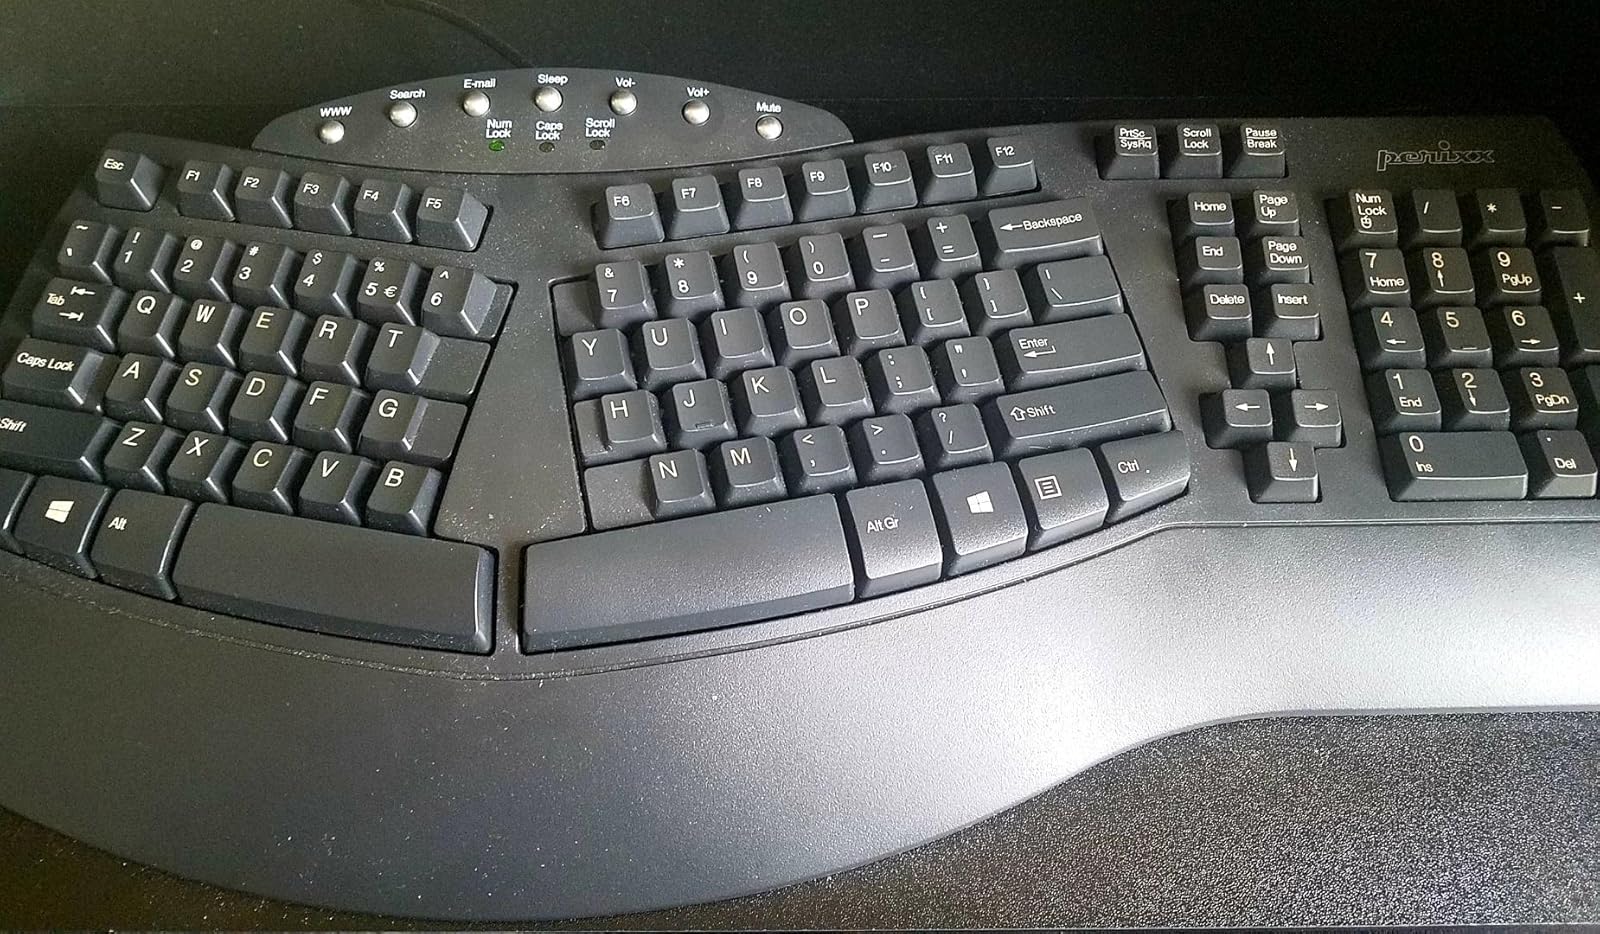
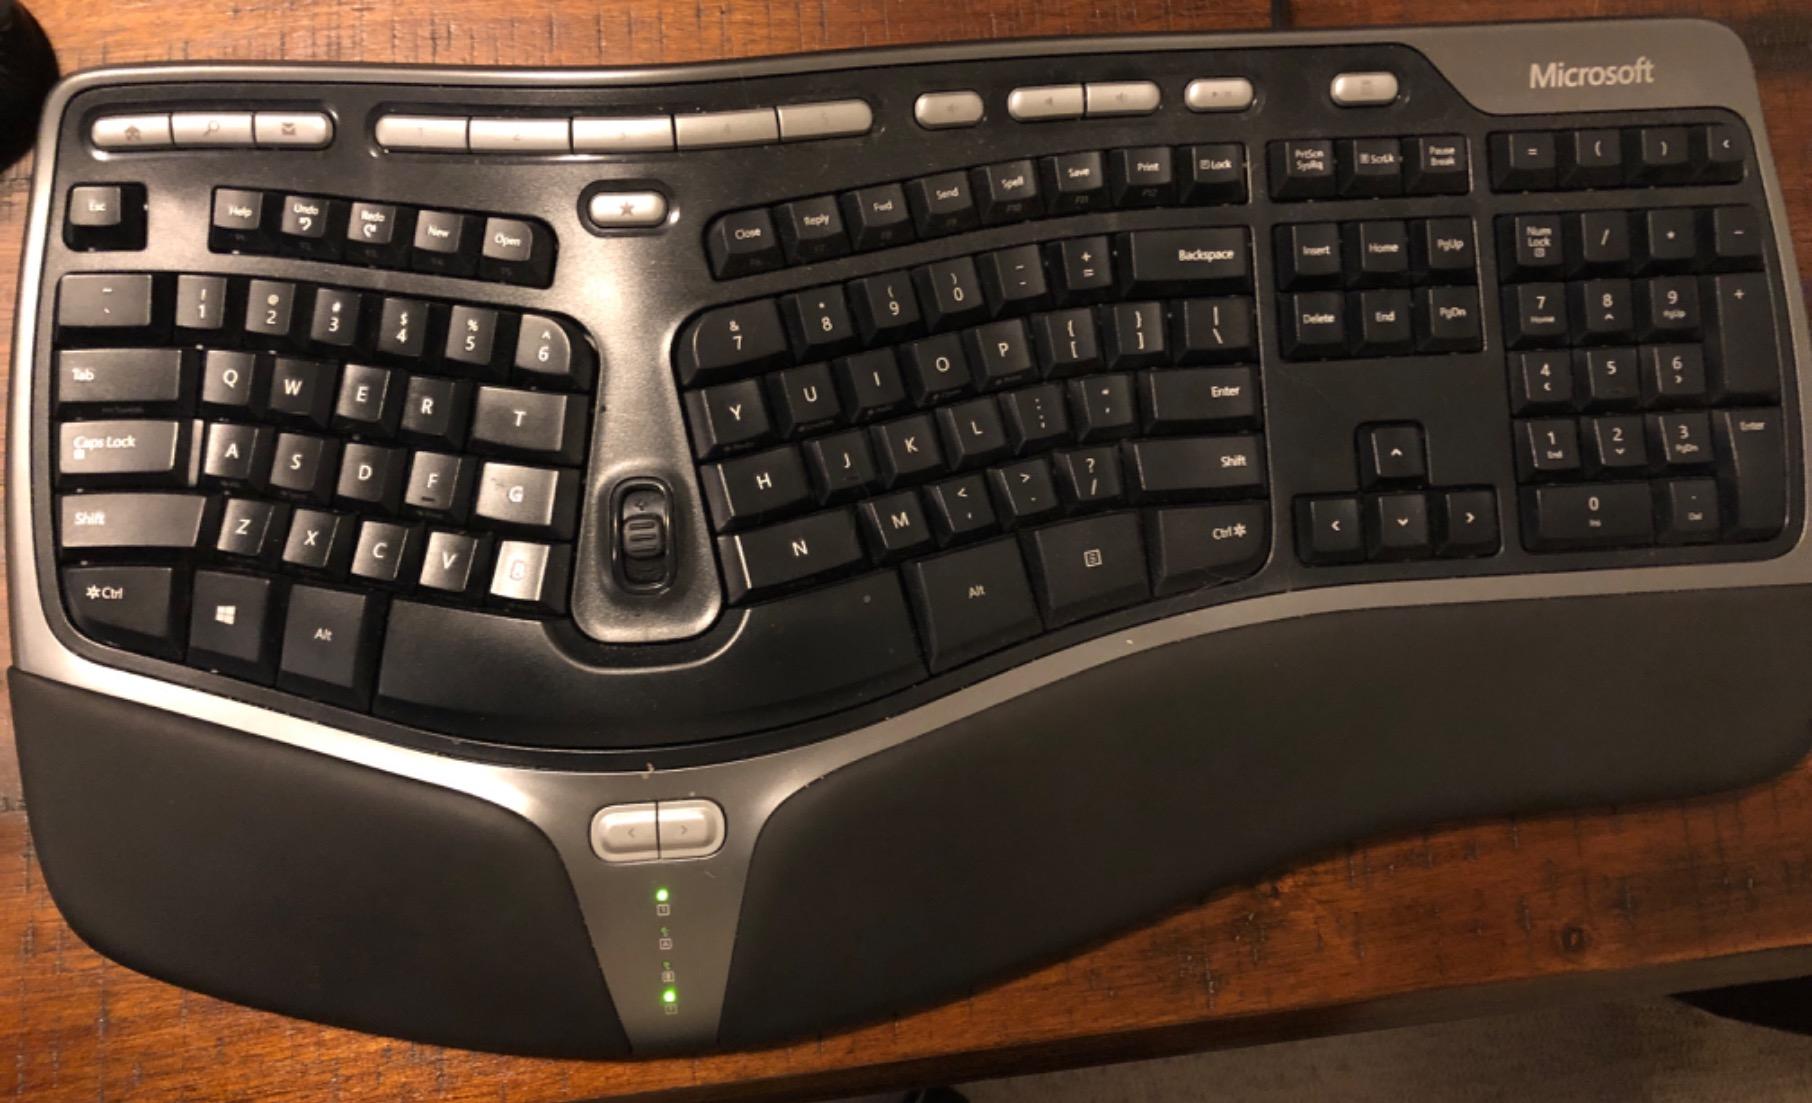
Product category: keyboard
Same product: no